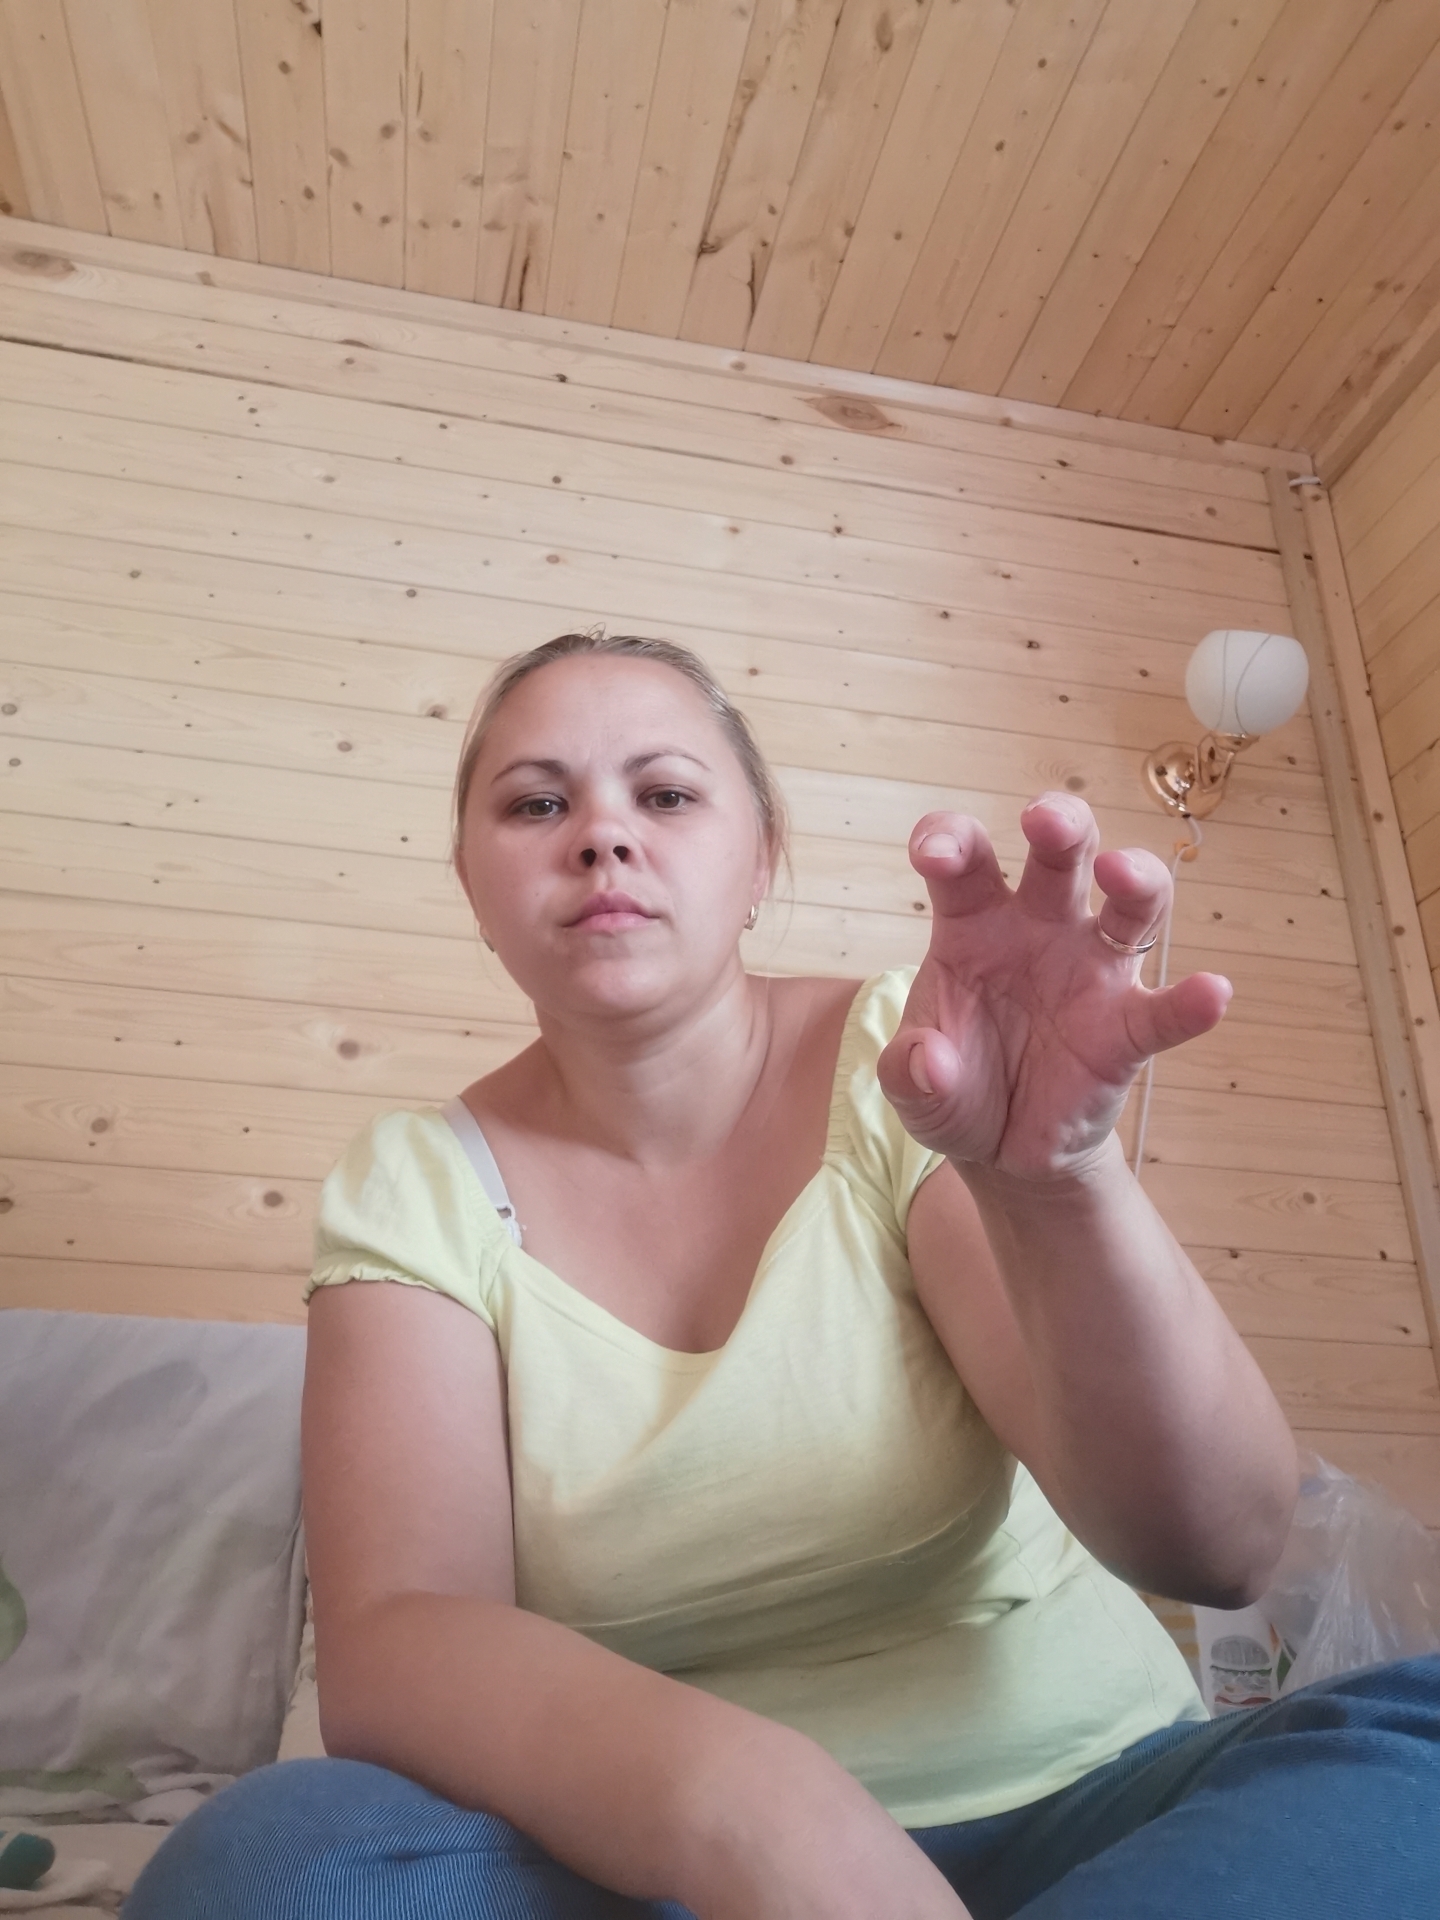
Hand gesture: grabbing